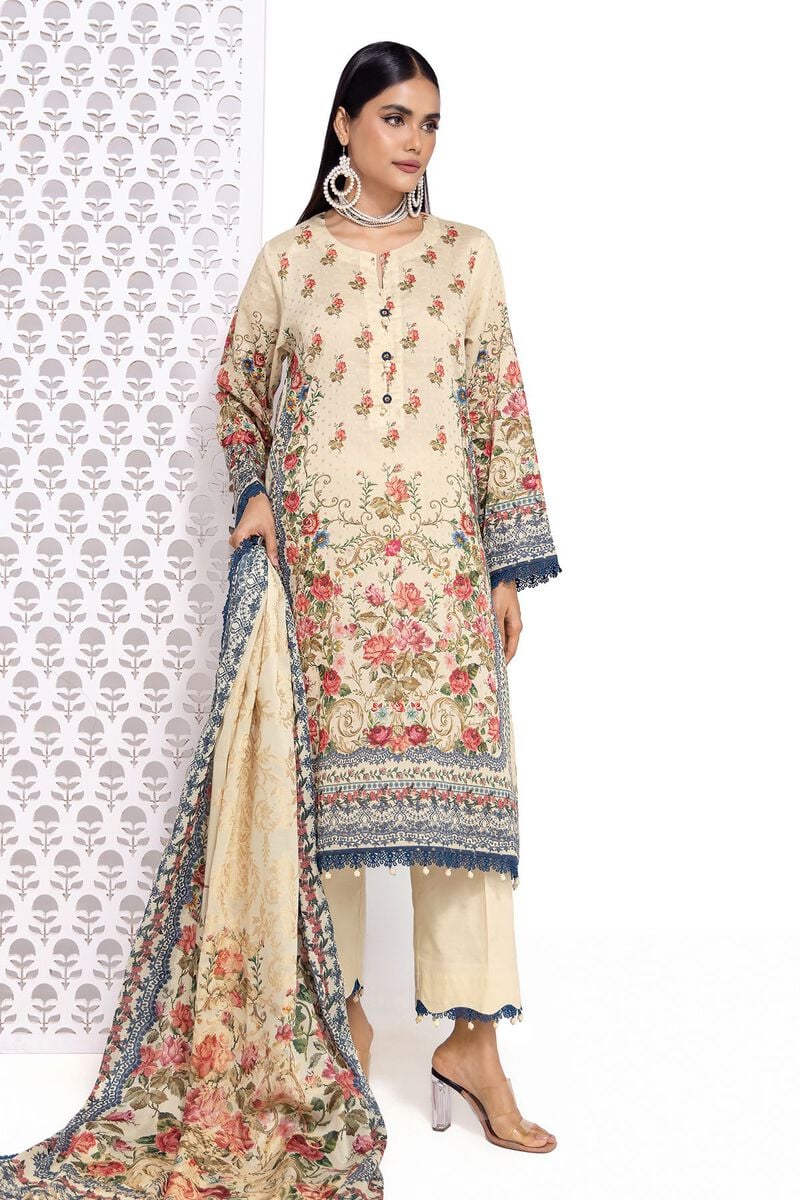
beige multi embroidered salwar suit